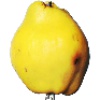
Label: quince